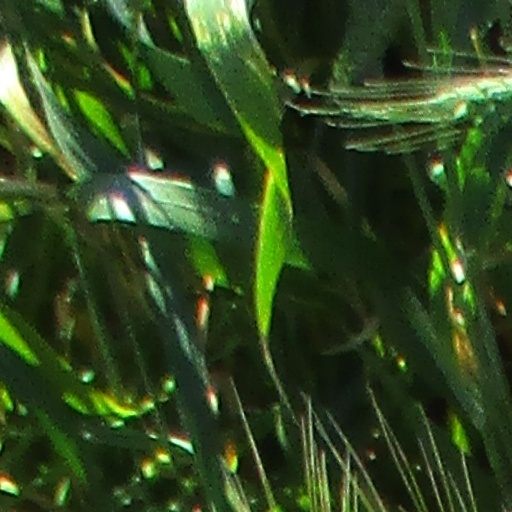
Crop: wheat